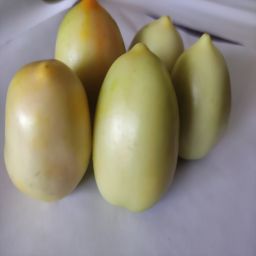
Crop: Tomato
Quality: Unripe